Rémy Julienne

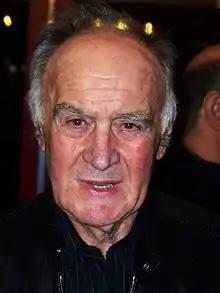
Rémy Julienne in 2009

Rémy Julienne (17 April 1930 – 21 January 2021) was a French driving stunt performer and coordinator, assistant director and occasional actor. He was also a rallycross champion and 1956 French motocross champion.